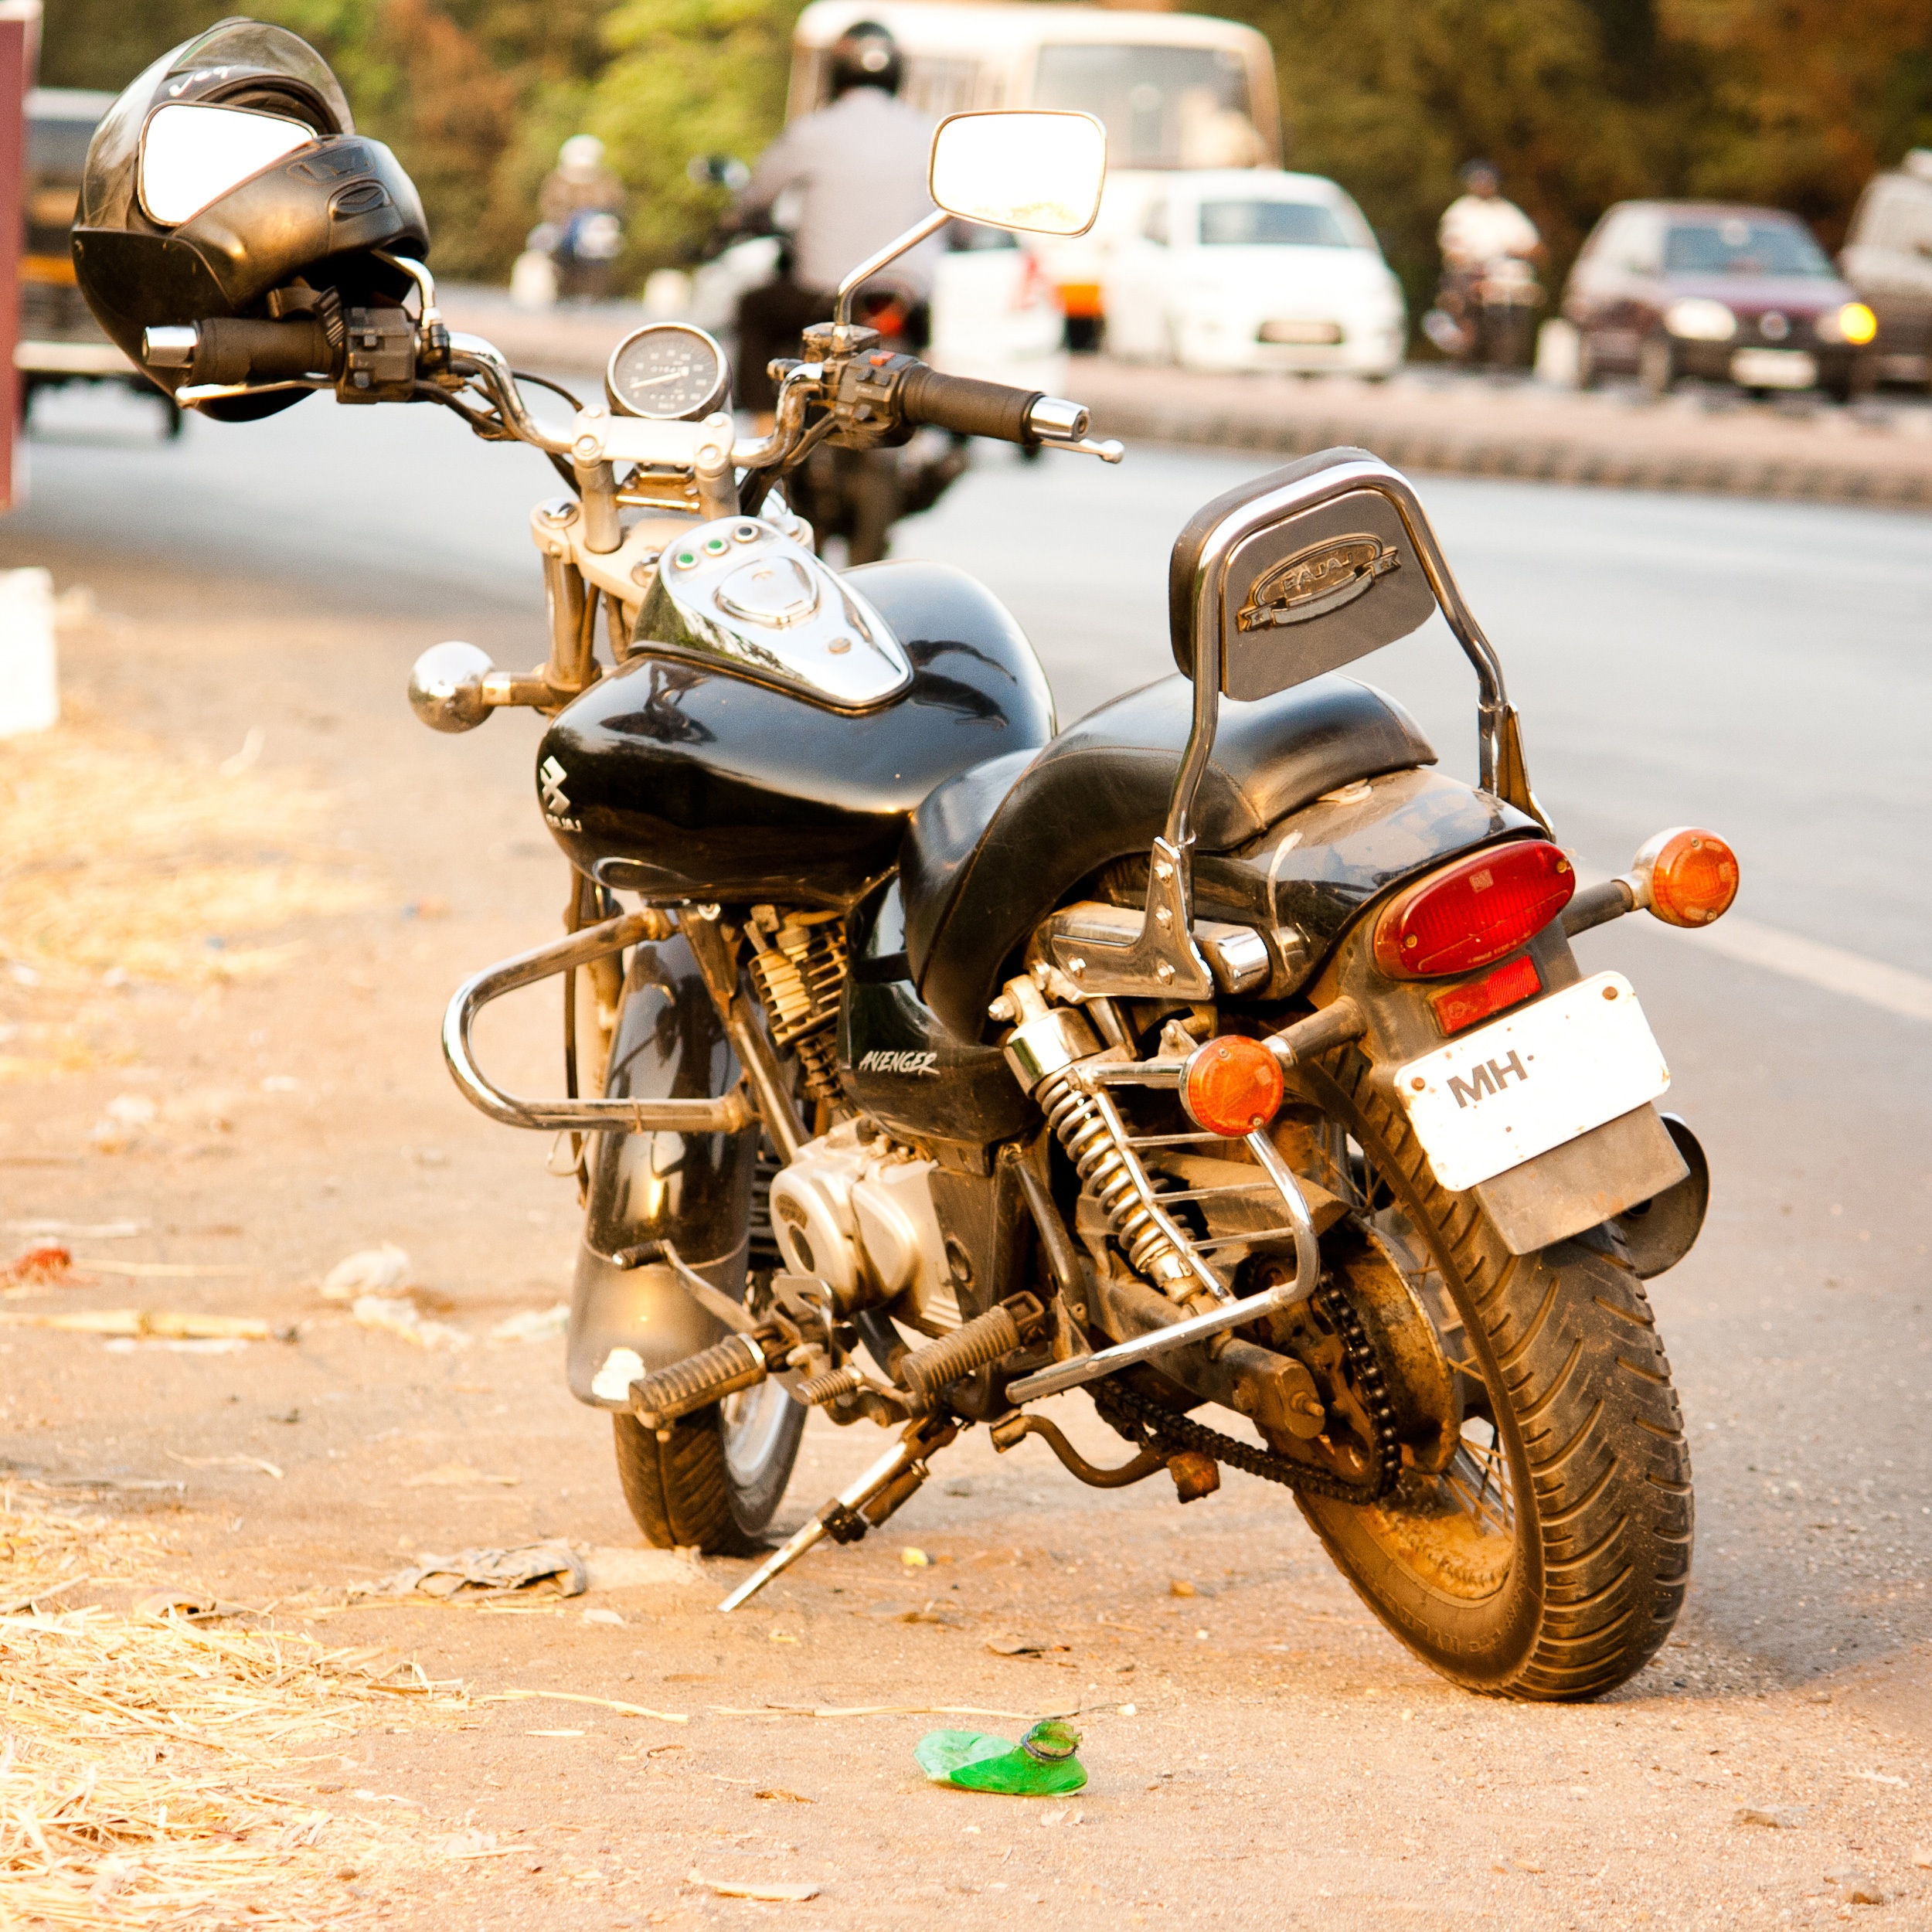
road, car, bike, travel, standing, vehicle, motorcycle, motorbike, trip, helmet, chopper, motorcycling, land vehicle, automobile make